Water bird

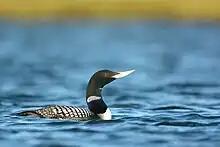
A yellow-billed loon, a diving bird in the order "Gaviiformes", swimming on a lake in the northern area of Alaska, United States

A water bird, alternatively waterbird or aquatic bird, is a bird that lives on or around water. In some definitions, the term "water bird" is especially applied to birds in freshwater ecosystems, although others make no distinction from seabirds that inhabit marine environments. Some water birds (e.g. wading birds) are more terrestrial while others (e.g. waterfowls) are more aquatic, and their adaptations will vary depending on their environment. These adaptations include webbed feet, beaks, and legs adapted to feed in the water, and the ability to dive from the surface or the air to catch prey in water.